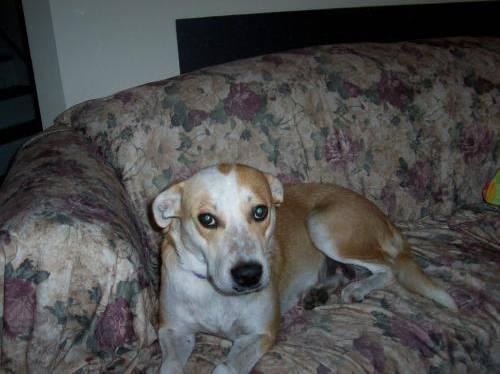
dog